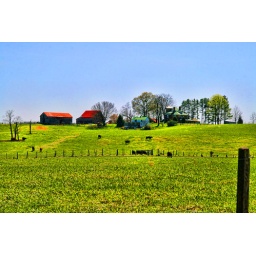
An Amherst County farm on a hill surrounded by green pastures and blue sky.